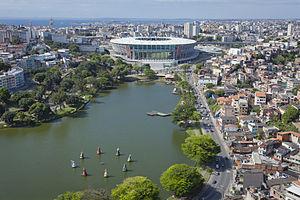
L'Itaipava Arena Fonte Nova ou Arena Fonte Nova, aussi connu en tant que Complexo Esportivo Cultural Octávio Mangabeira, est un stade situé dans la ville de Salvador dans le Bahia au Brésil.